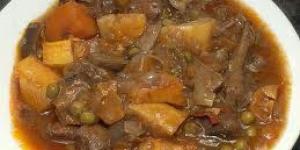
medallones de ternera a la cazadora